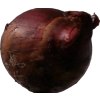
Label: red_onion